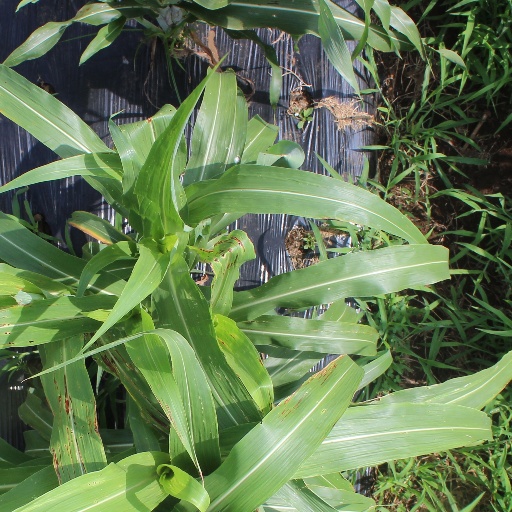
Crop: sorghum